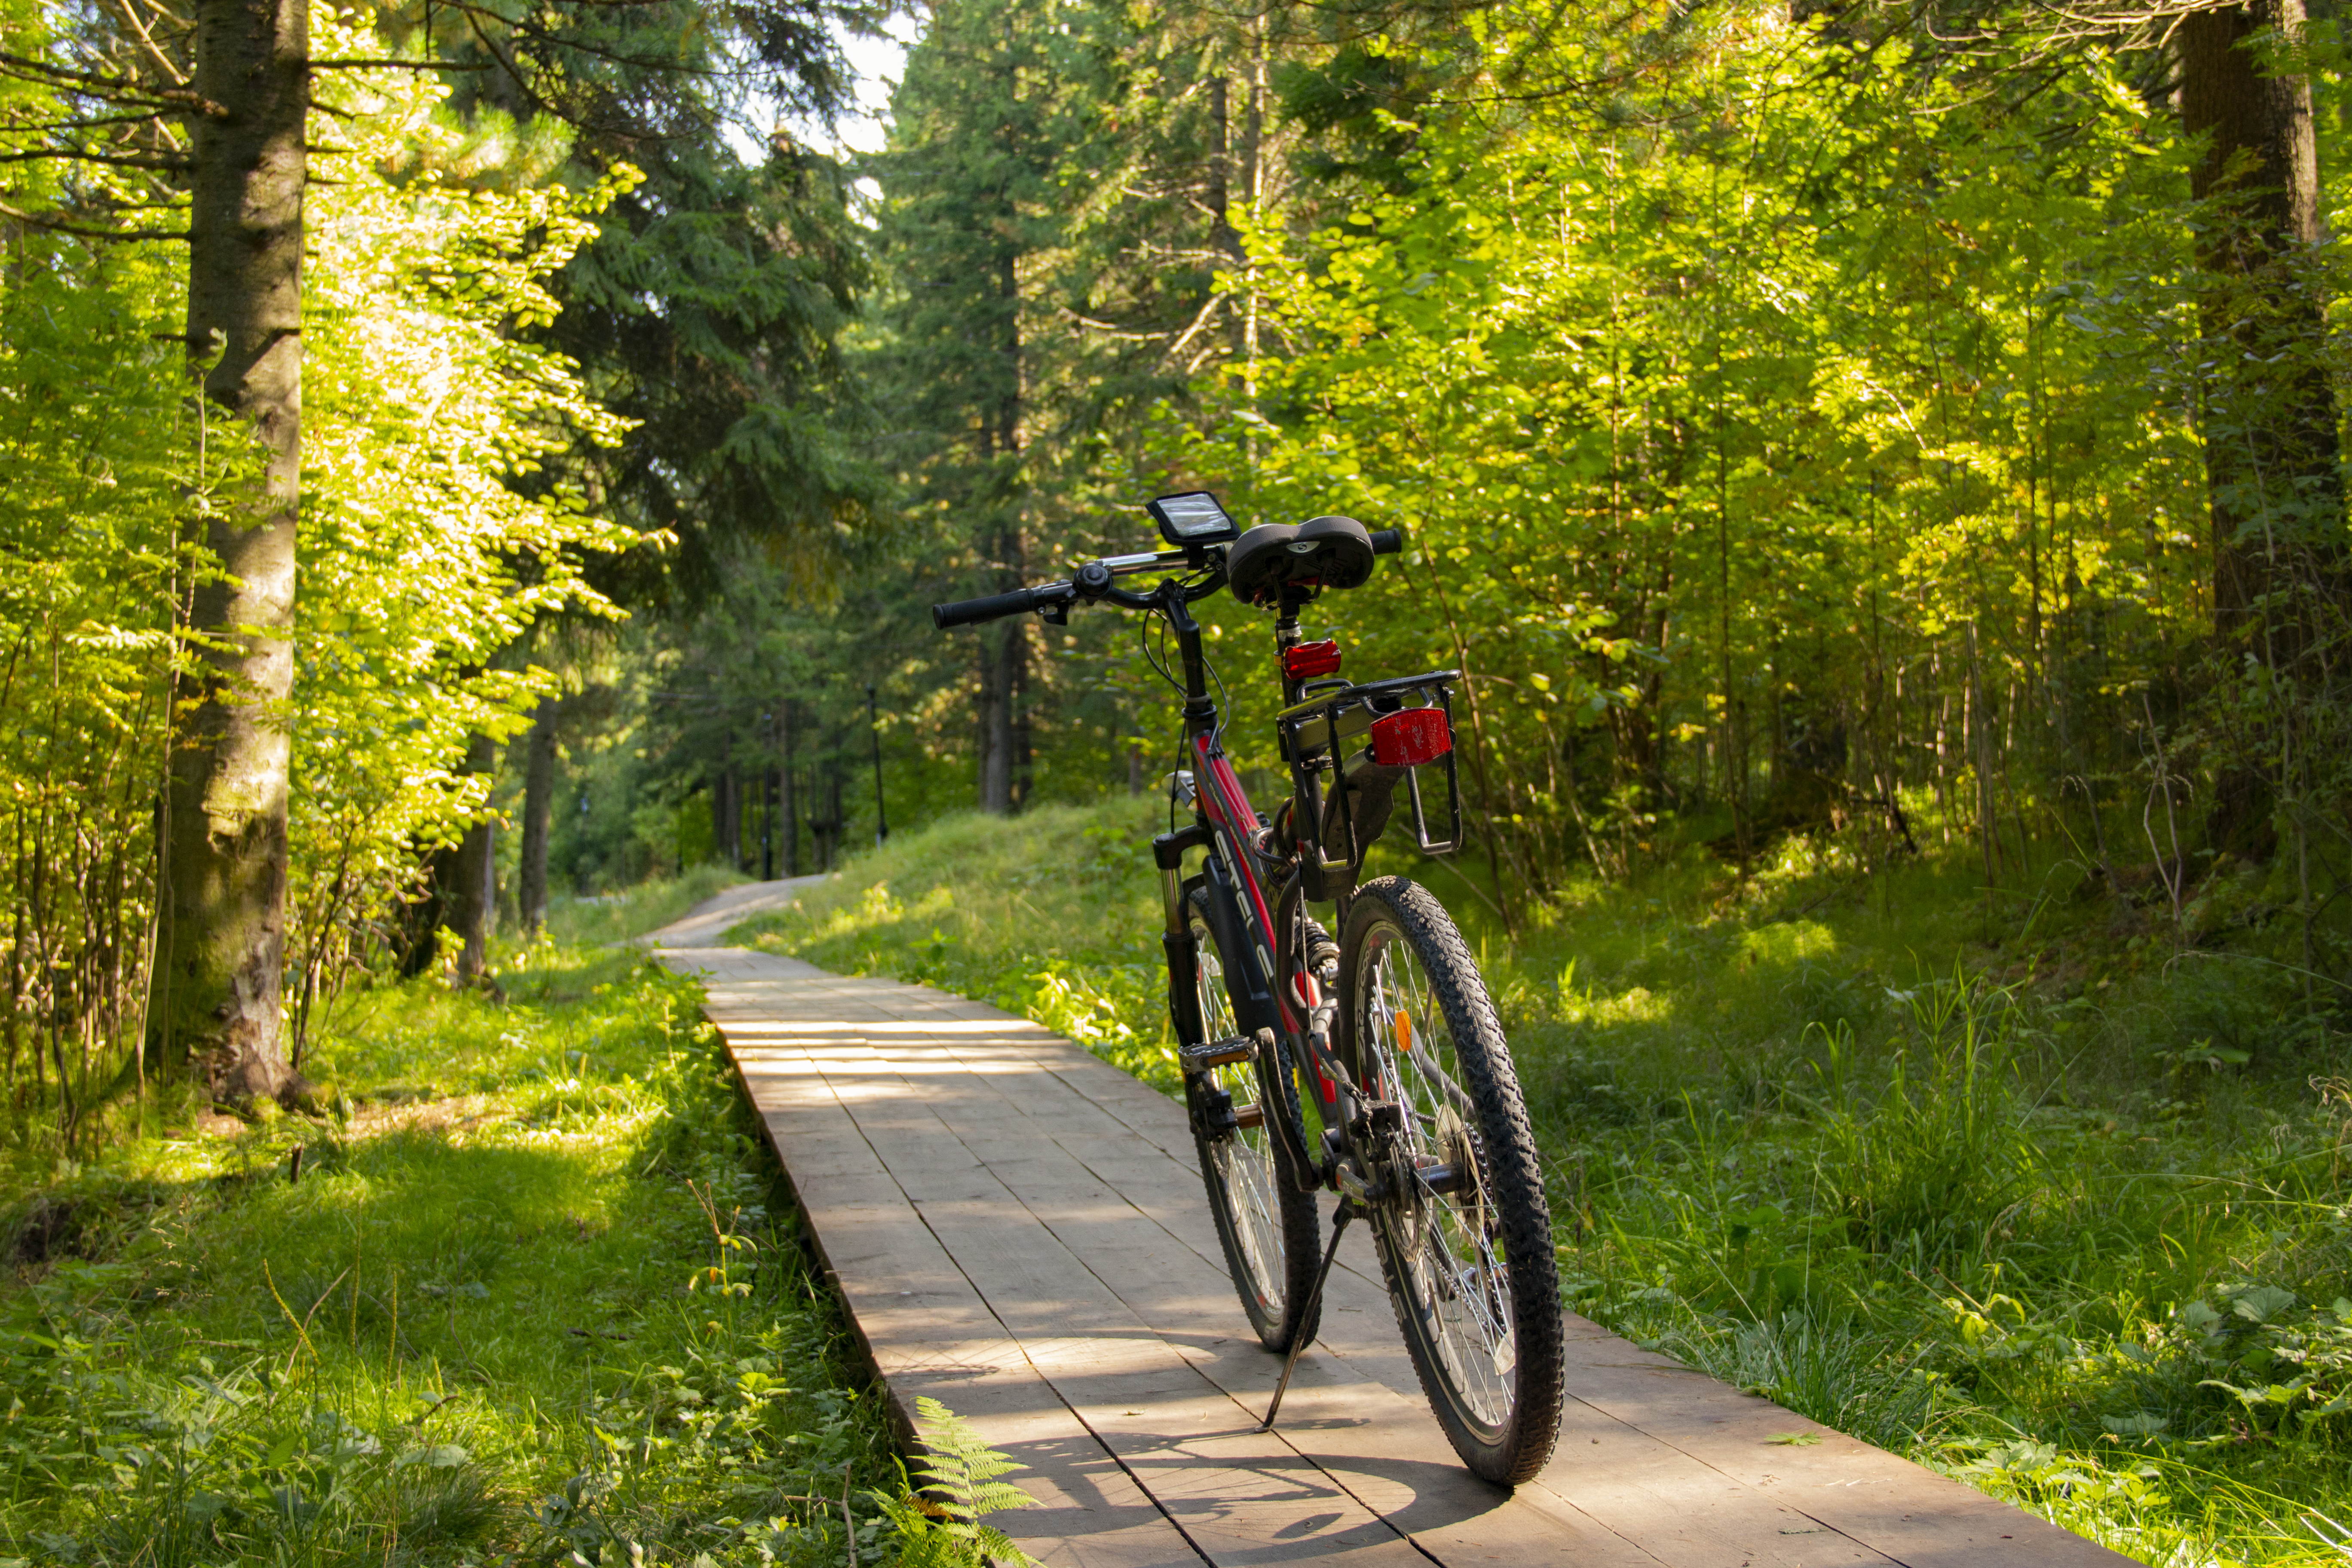
bike, path, forest, trip, walk, wooden, sport, bicycle, cycling, cycle sport, nature, vehicle, tree, cross country cycling, mountain bike, hybrid bicycle, outdoor recreation, trail, bicycle frame, recreation, road bicycle, woodland, leaf, spring, sports equipment, woody plant, endurance sports, mountain biking, bicycle wheel, road, autumn, plant, bicycle racing, bicycles equipment and supplies, deciduous, landscape, bicycle accessory, thoroughfare, freeride, sunlight, individual sports, bicycle handlebar, sports, old growth forest, racing, racing bicycle, state park, bicycle fork, temperate broadleaf and mixed forest, cyclo cross bicycle